Charles Rich (U.S. representative)

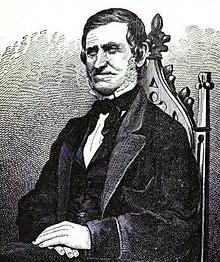
Charles Rich (1802-1872), Sheep rancher and Michigan politician and judge.

Charles Rich Jr. served on the Michigan Board of Agriculture, as a county court judge, and in other offices.